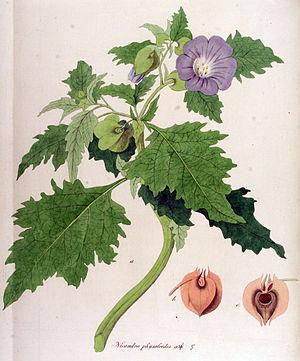
Nicandra est un genre de plantes de la famille des Solanaceae.